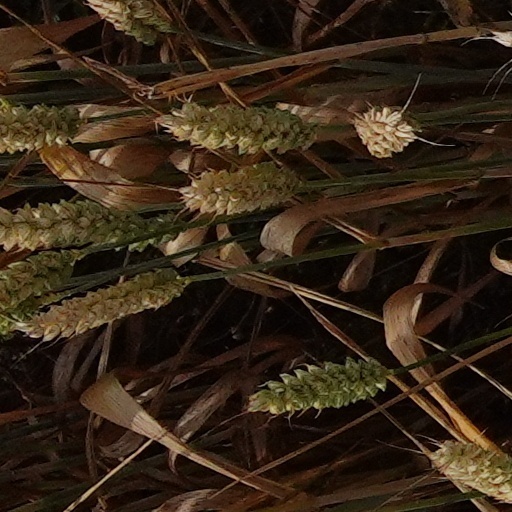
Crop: wheat